Southern Illinois

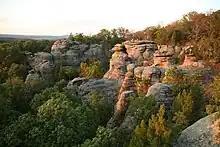
Garden of the Gods, south of Harrisburg, rests in the Shawnee Hills and has an elevation of nearly 800 feet 244(m).

Additionally, the rich farm land of northern and central Illinois is generally not found in Southern Illinois. Significant exceptions are the American Bottom along the Mississippi River and the alluvial soils of the Gulf Coastal Plain, a large region that has its northernmost extent in the two river valleys of Southern Illinois.